INSA (Germany)

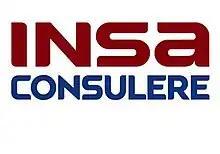
Logo of INSA-CONSULERE

INSA or Institut für neue soziale Antworten ("Institute for New Social Answers") is a German institute from Erfurt that offers psephological, political and market research. It is run by the company INSA-CONSULERE GmbH. In addition to its headquarter in Erfurt, the company has an office in Berlin, a service office in Brussels and a daughter company in Innsbruck, "INSA-Austria".